Barter Books

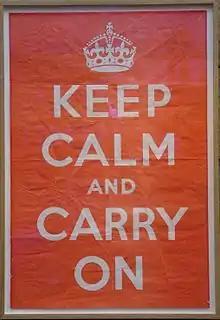
Original copy of the 1939 Keep Calm And Carry On poster, in Barter Books, Alnwick, Northumberland.

In 2000 the owner discovered, in a box of old books bought at an auction, a World War II poster from 1939 with the message "Keep Calm and Carry On". The shop owners framed it and hung it up by the cash register; it attracted so much interest that Manley began to produce and sell copies.